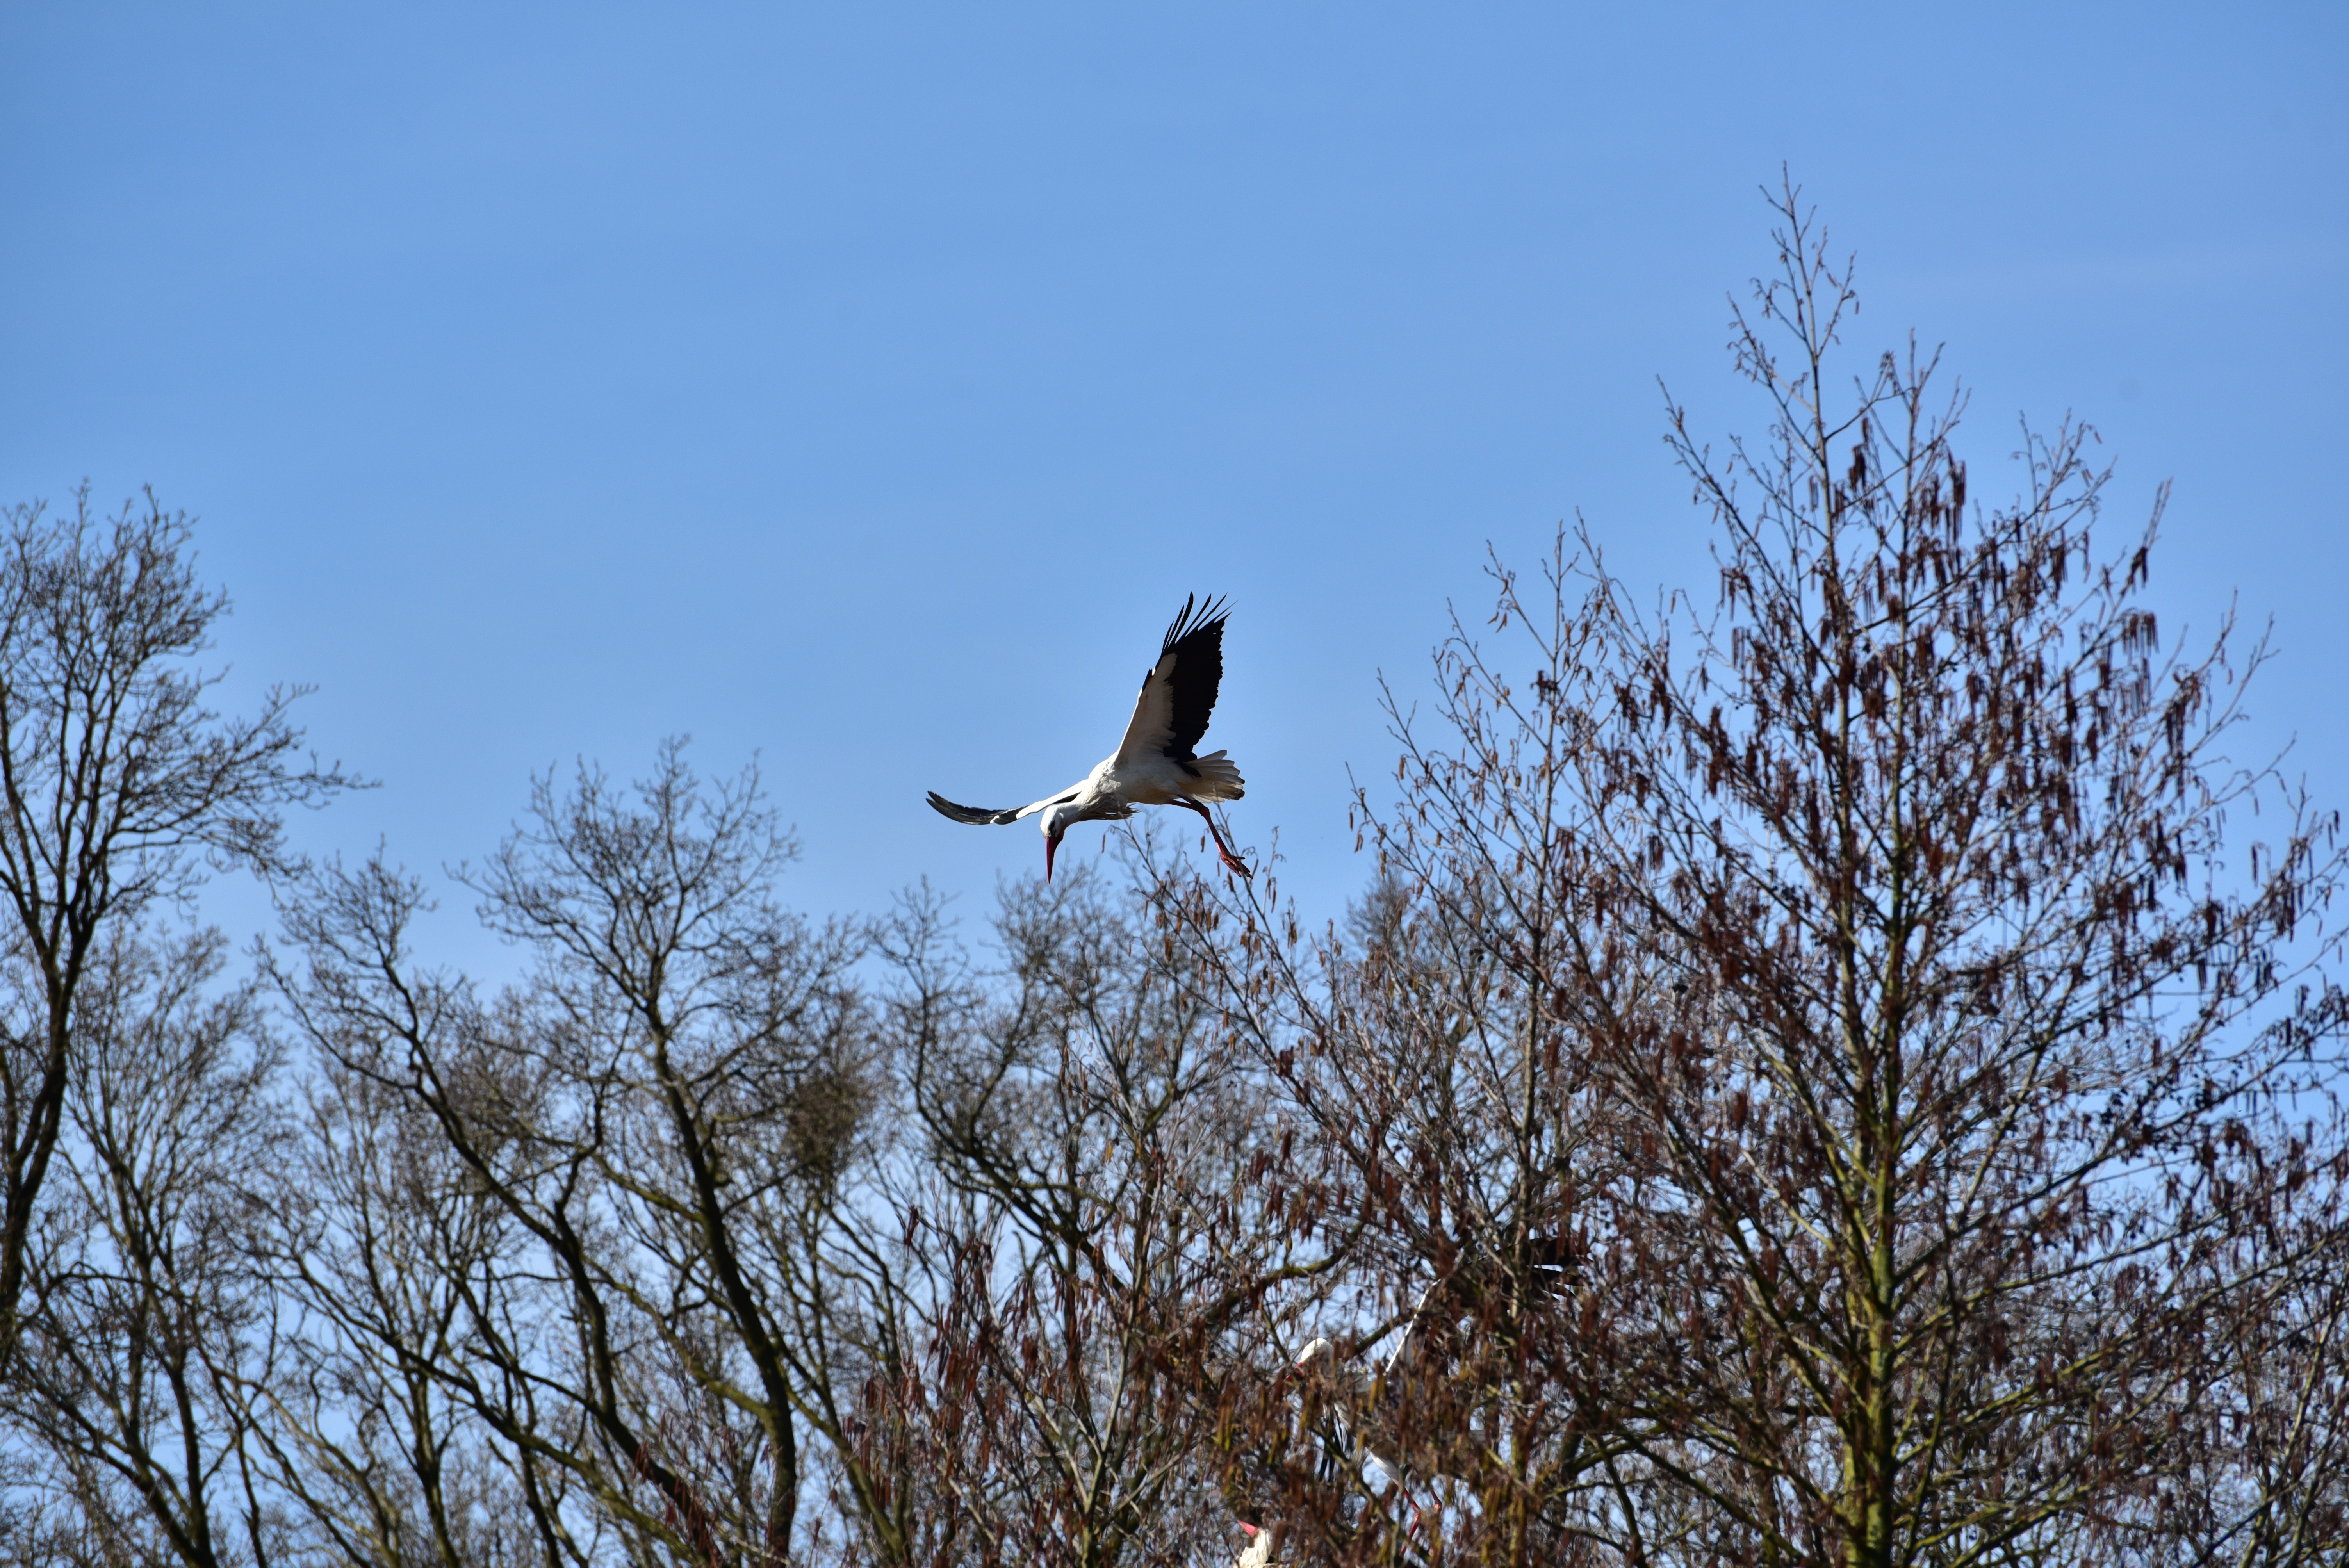
tree, nature, branch, winter, bird, sky, fly, wildlife, feather, fauna, stork, black white, vertebrate, elegant, bill, pride, white stork, rattle stork, adebar, large beak, perching bird